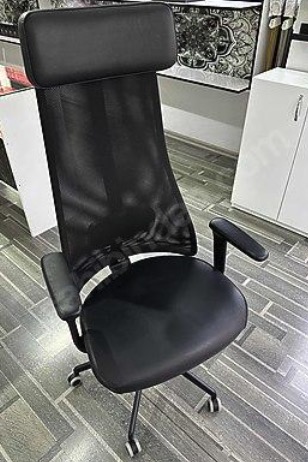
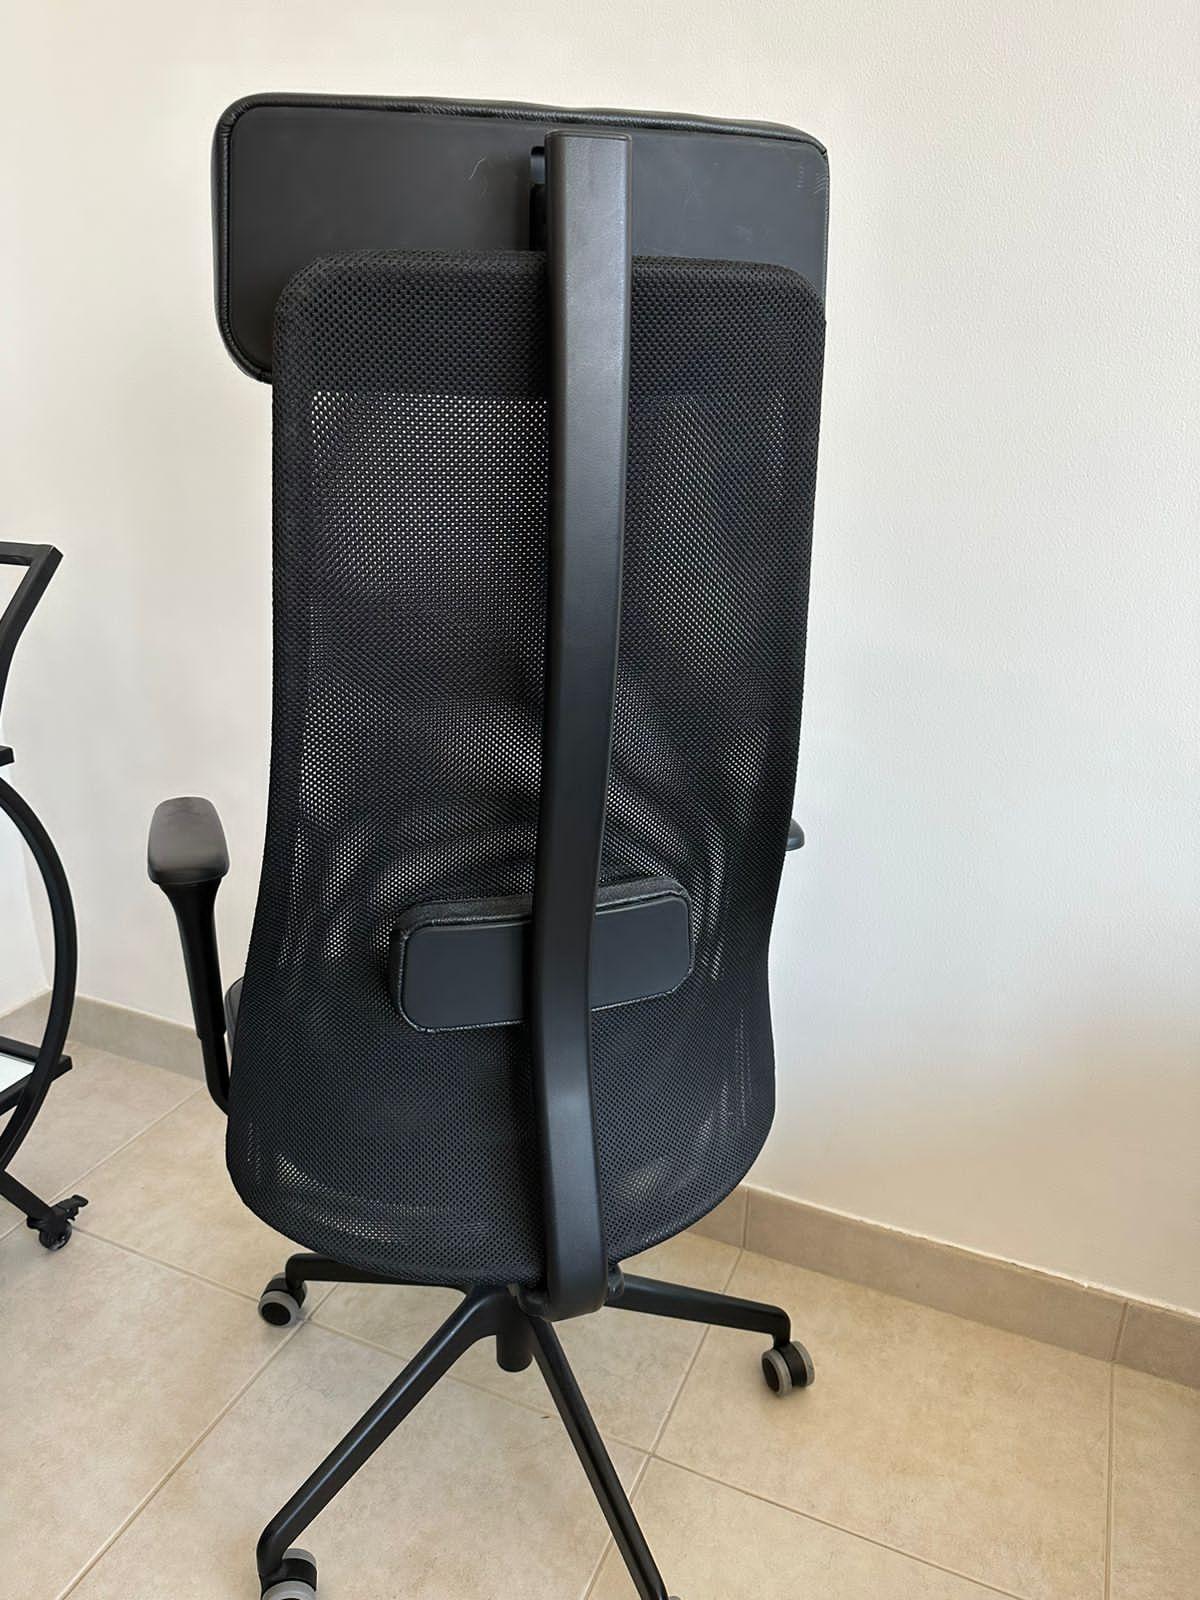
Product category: items_chair
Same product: yes